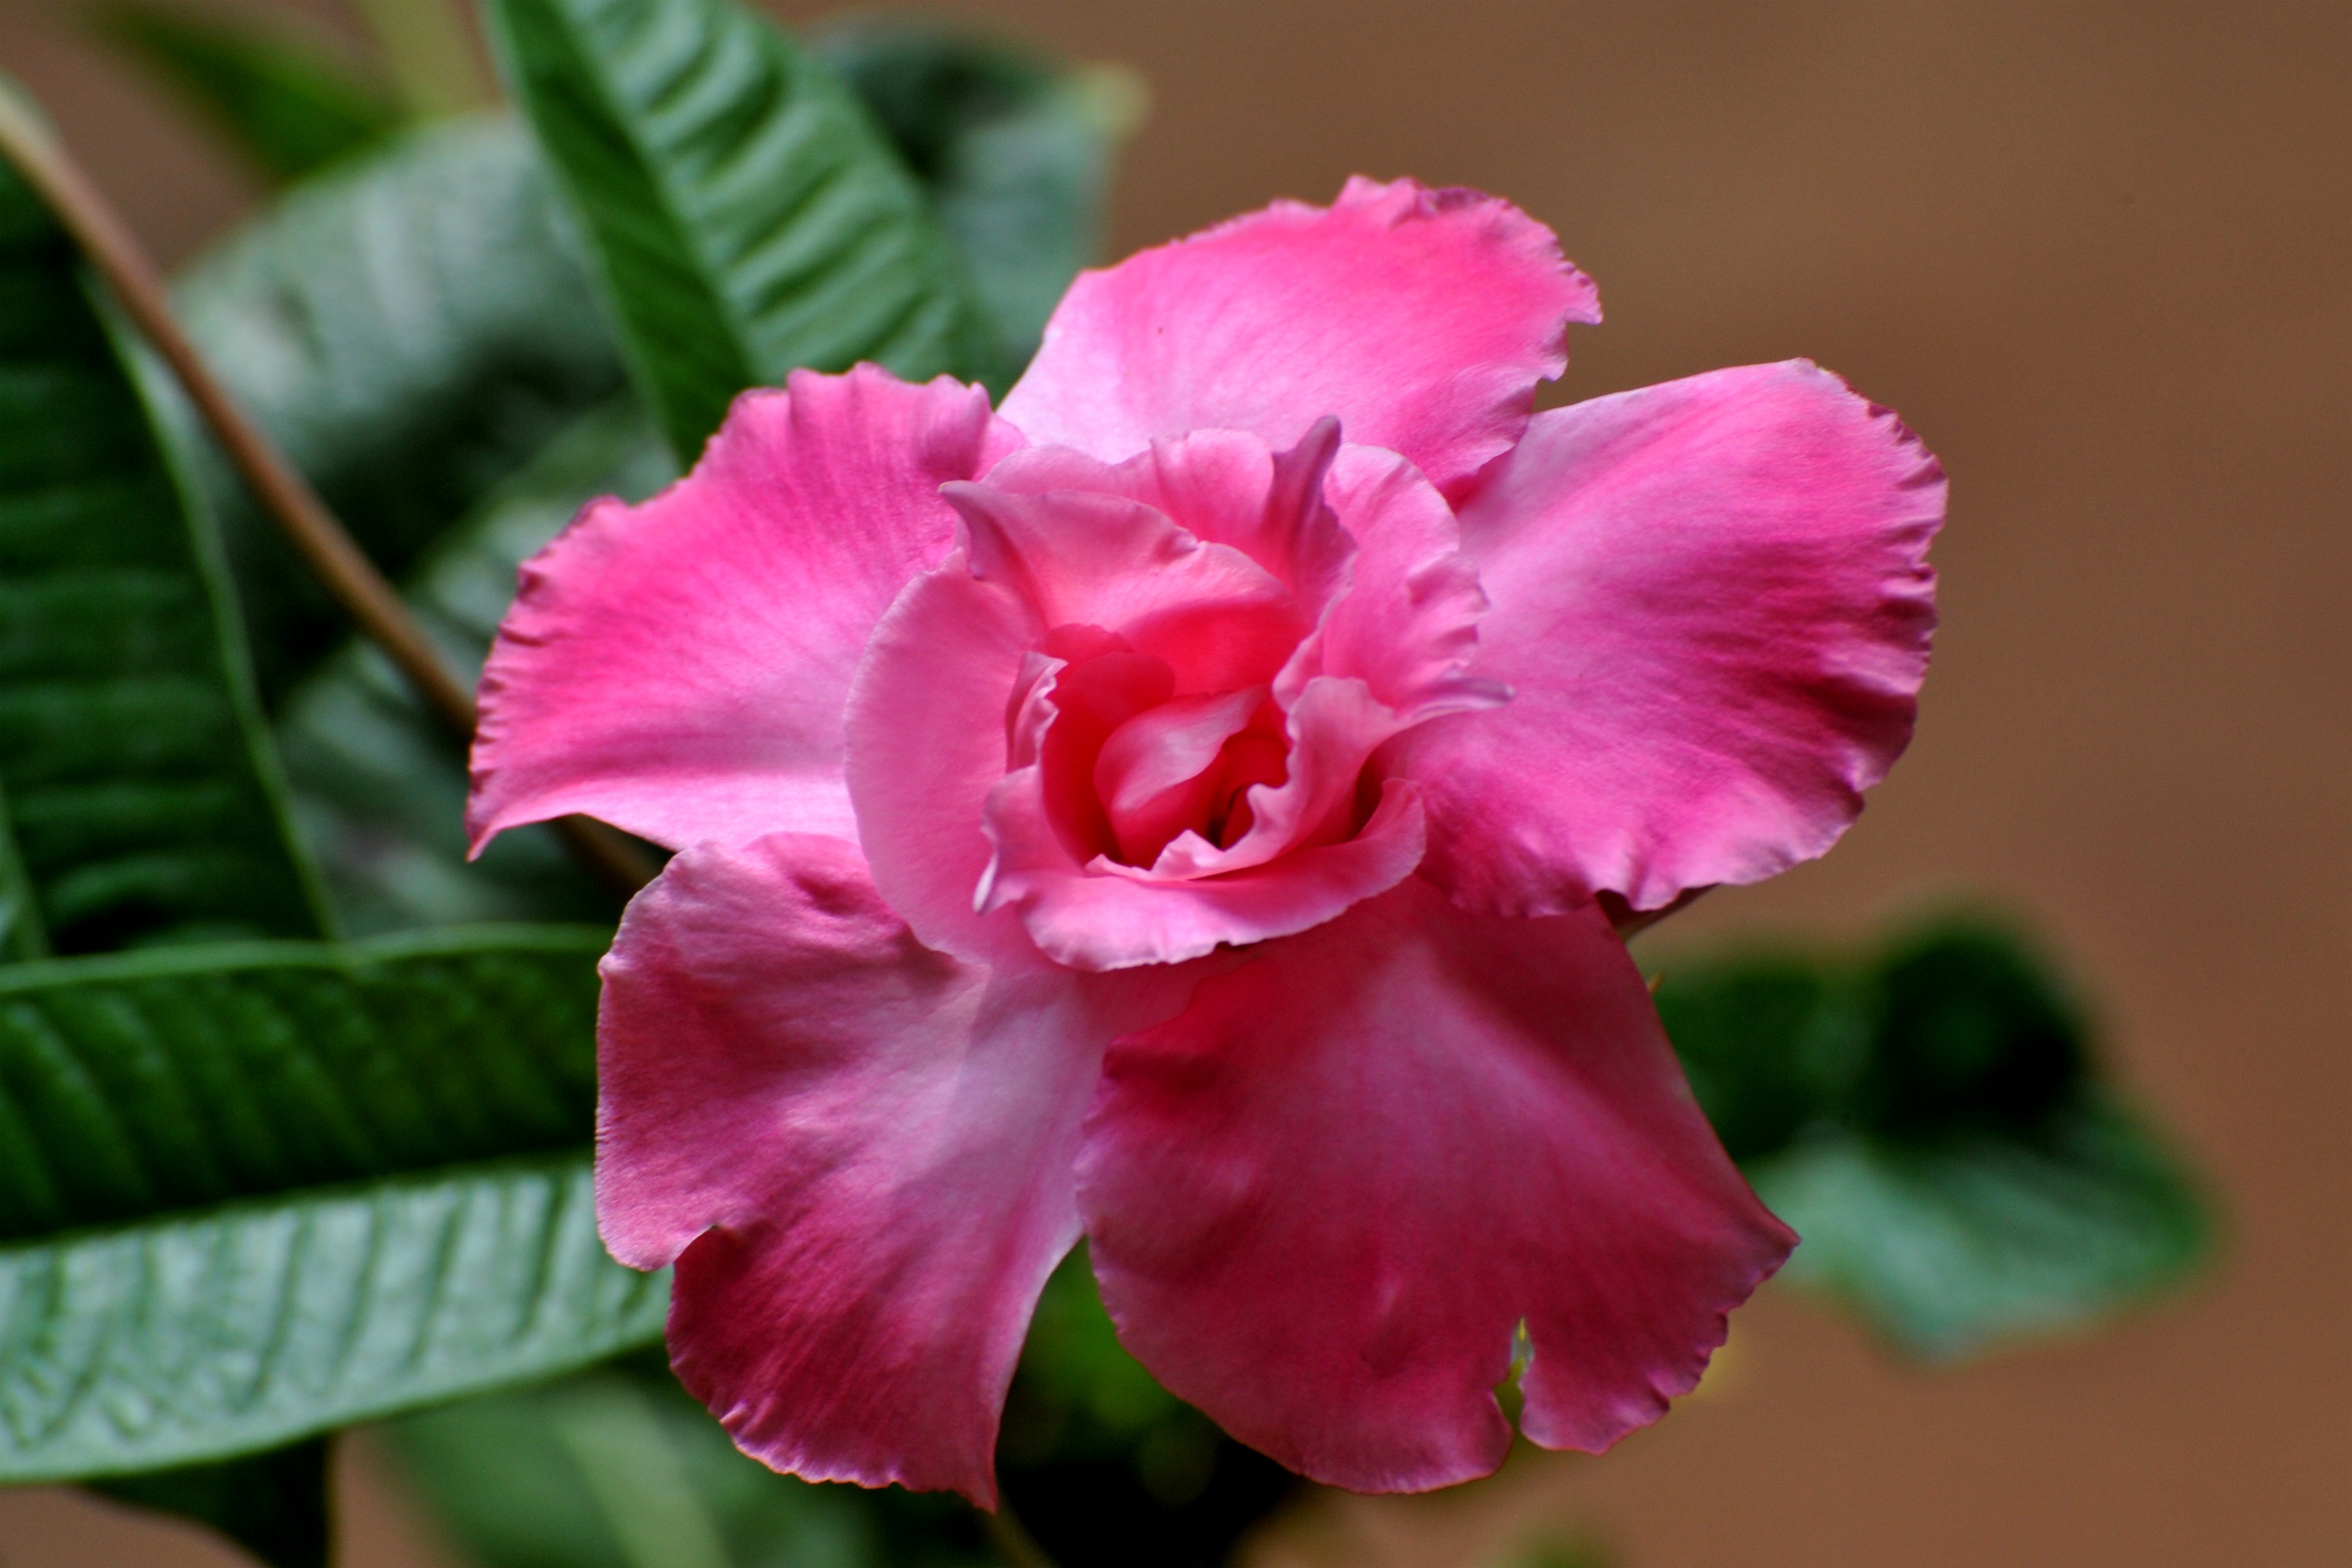
nature, blossom, plant, flower, petal, floral, colourful, blooming, garden, pink, flora, flowers, vibrant, adenium, dianthus, gladiolus, macro photography, flowering plant, atma nilayam nursery, cheruvarakonam, cattleya, land plant